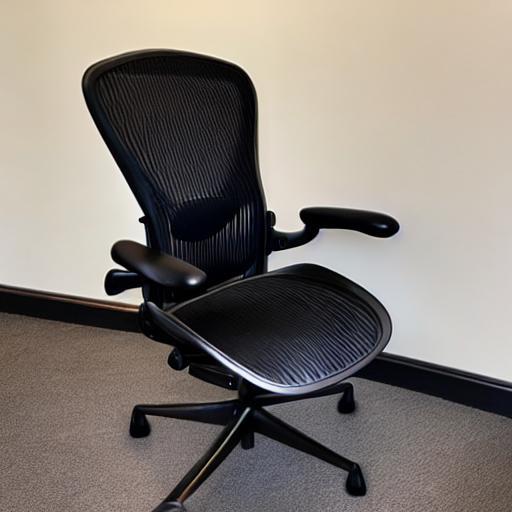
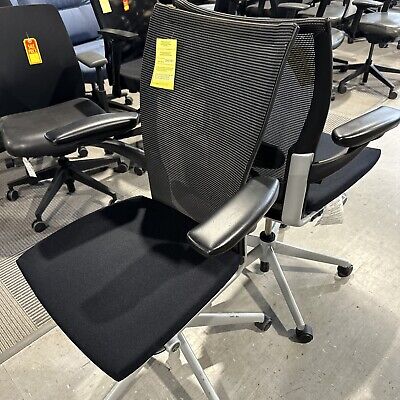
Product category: items_chair
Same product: no